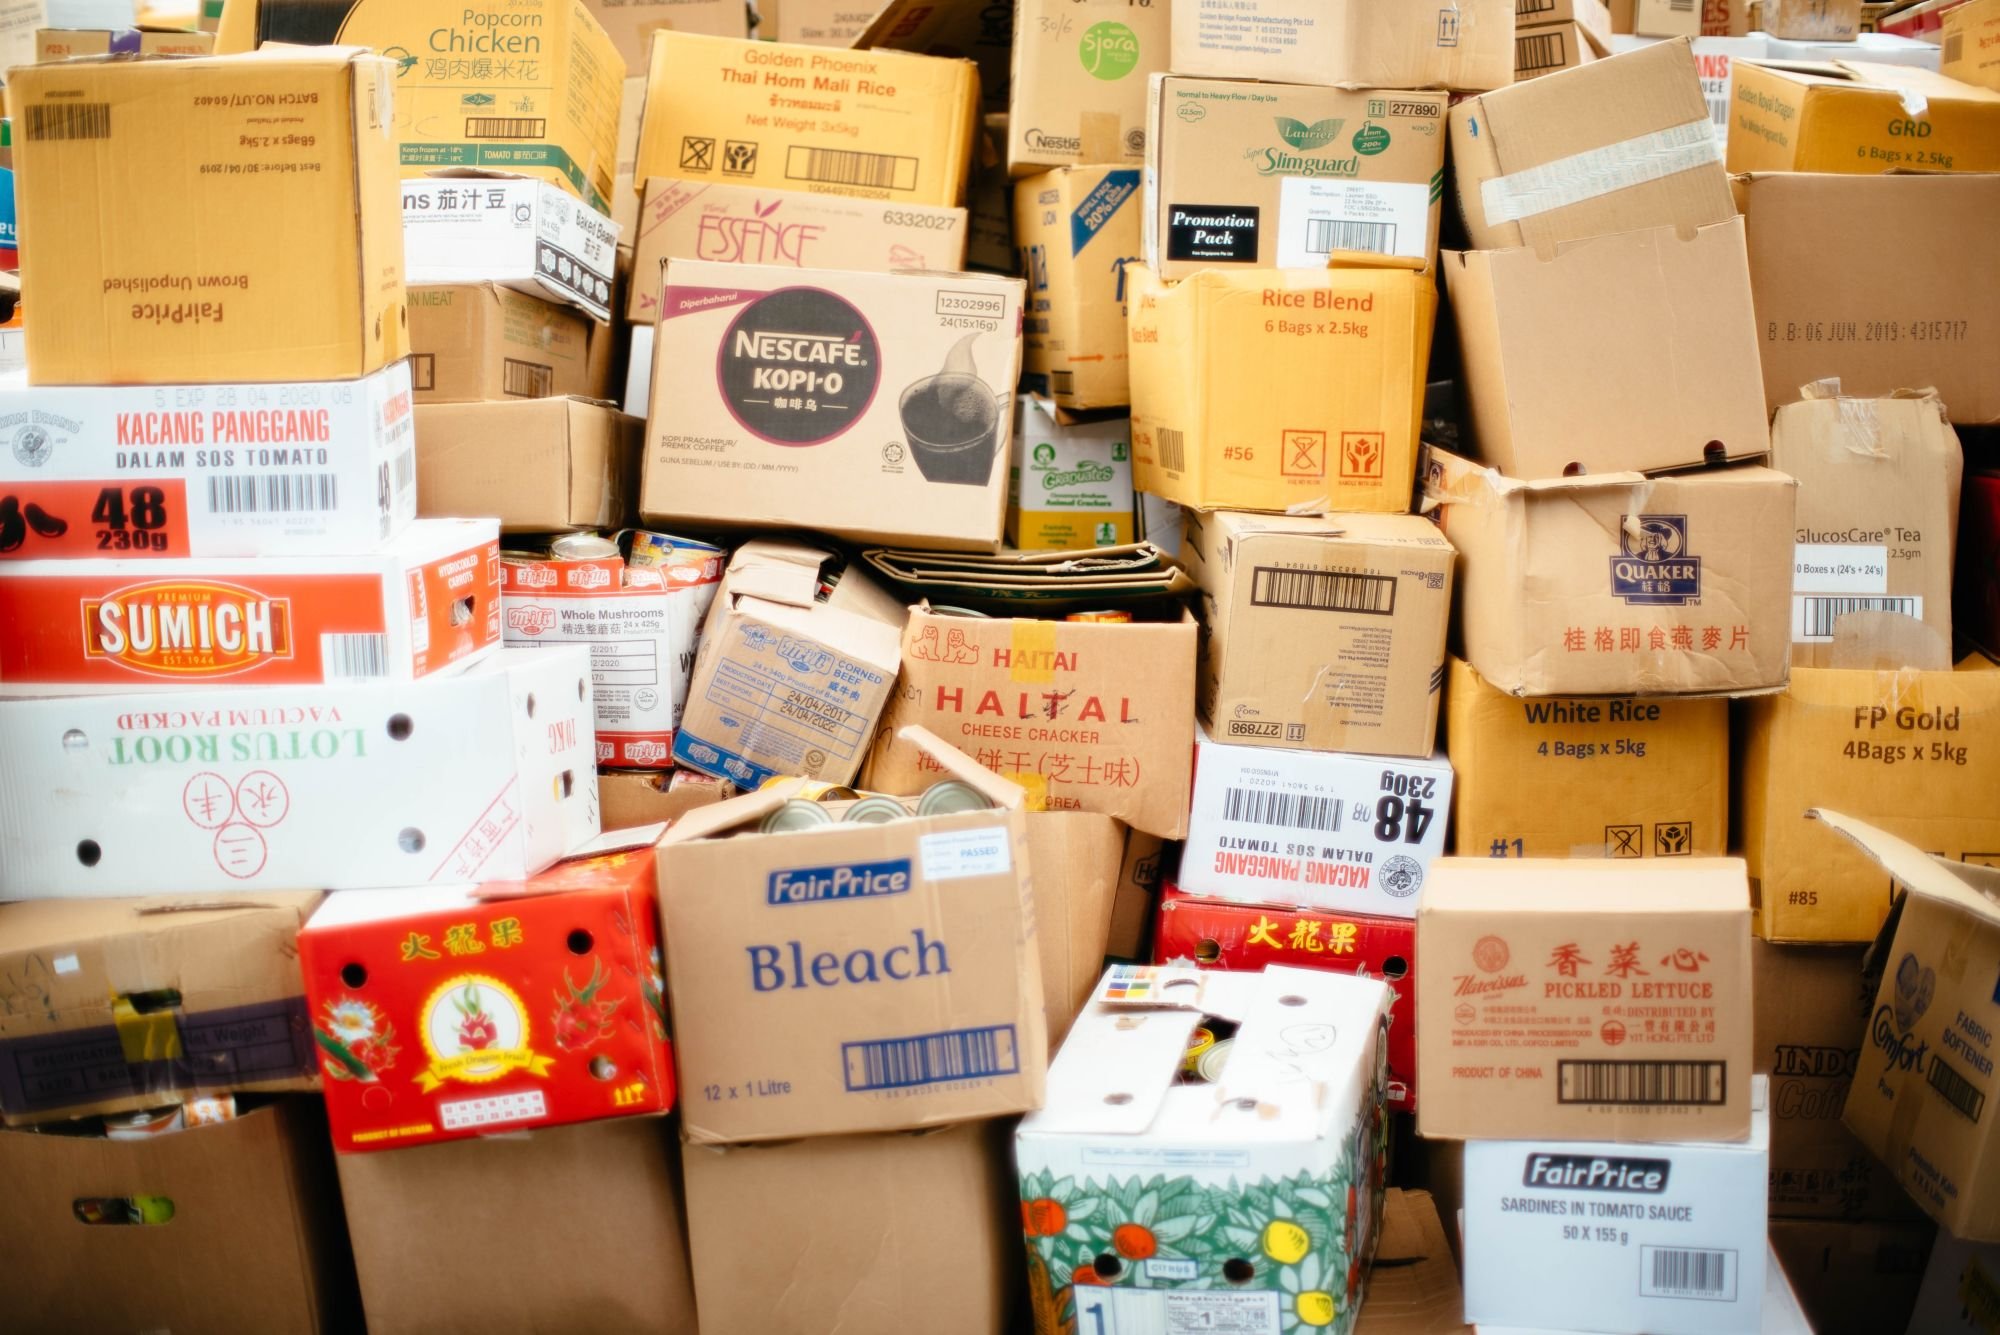
Label: cardboard